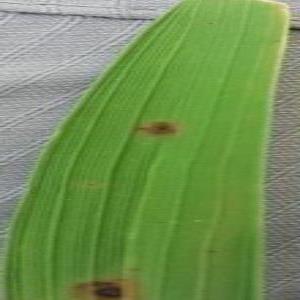
Disease: Brownspot